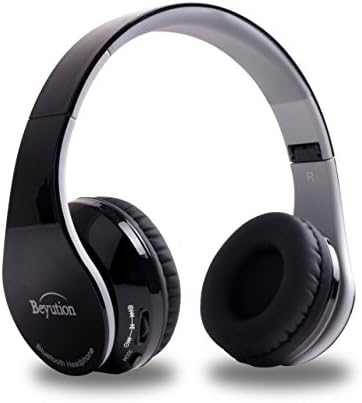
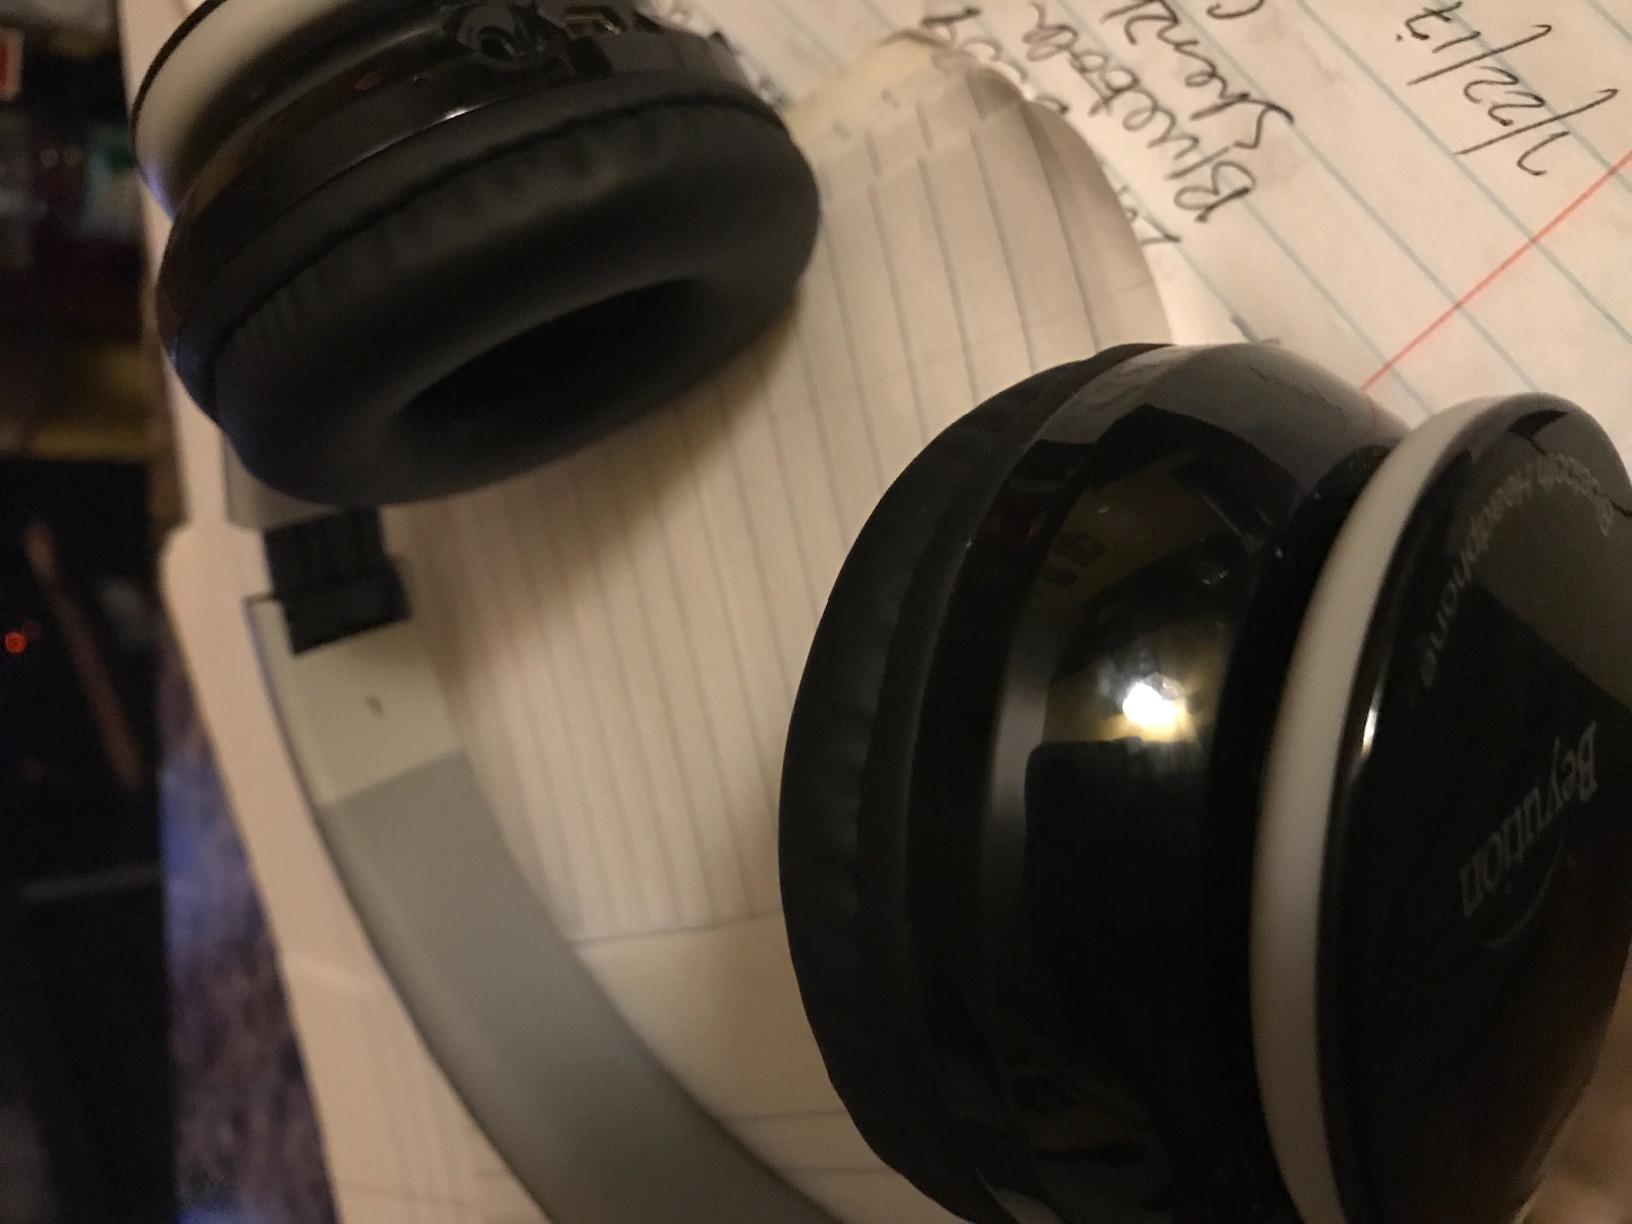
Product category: headphones
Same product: yes